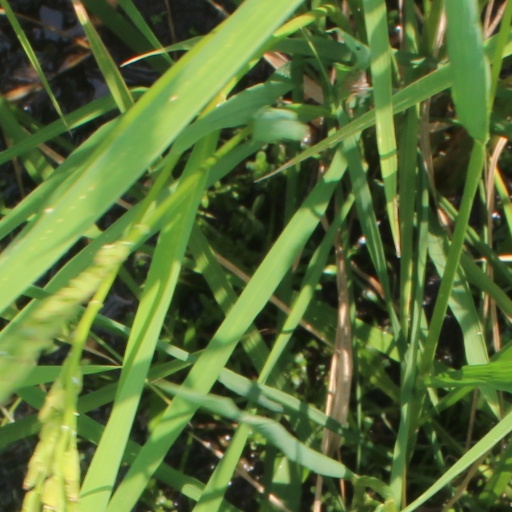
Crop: rice